Jedediah Huntington

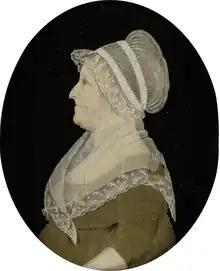
Anne Moore Huntington

In addition to his father being a major general, Huntington's brother Andrew and half-brothers Joshua, Ebenezer and Zachariah were officers during the war.